IFFHS

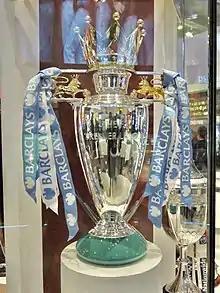
Premier League, Strongest National League of the Decade (2001–2010).

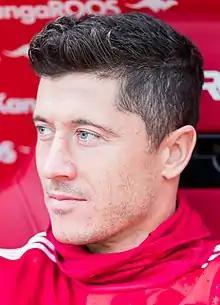

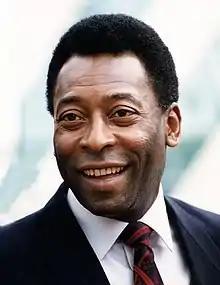

"From 1991 until 2009, FIFA continued this distinction named "FIFA World Player of the Year"; this award was later replaced by the FIFA Ballon d'Or in 2010, and The Best FIFA Men's Player in 2016. The award was reinstated in 2020."